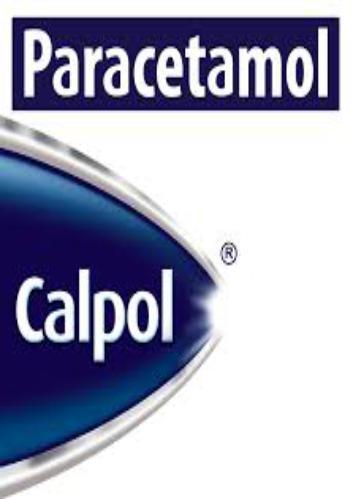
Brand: Calpol
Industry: Medical